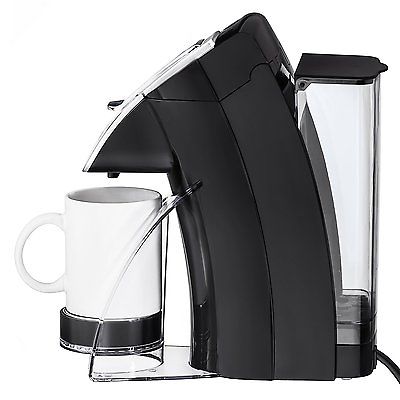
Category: coffee maker